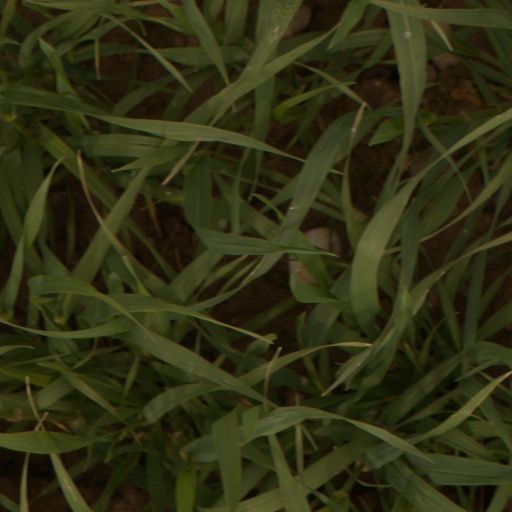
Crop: wheat